Gladys Cromwell

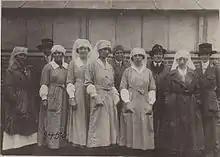
Group of ARC workers at a Red Cross canteen, ARC Hospitals Nos. 6 & 7, Souilly, Meuse, France, October 13, 1918: Gladys Cromwell is second from left; Dorothy Cromwell on the far right

The Cromwell sisters left behind three notes addressed to Major James C. Sherman, their brother Seymour L. Cromwell, and their sister-in-law. The contents of these letters were not disclosed to the public. Their wills, dated January 2, 1919, contained a clause indicating a possible premeditation of their actions: "If my sister and myself die in or as the result of any common disaster or catastrophe, whether simultaneously or otherwise".